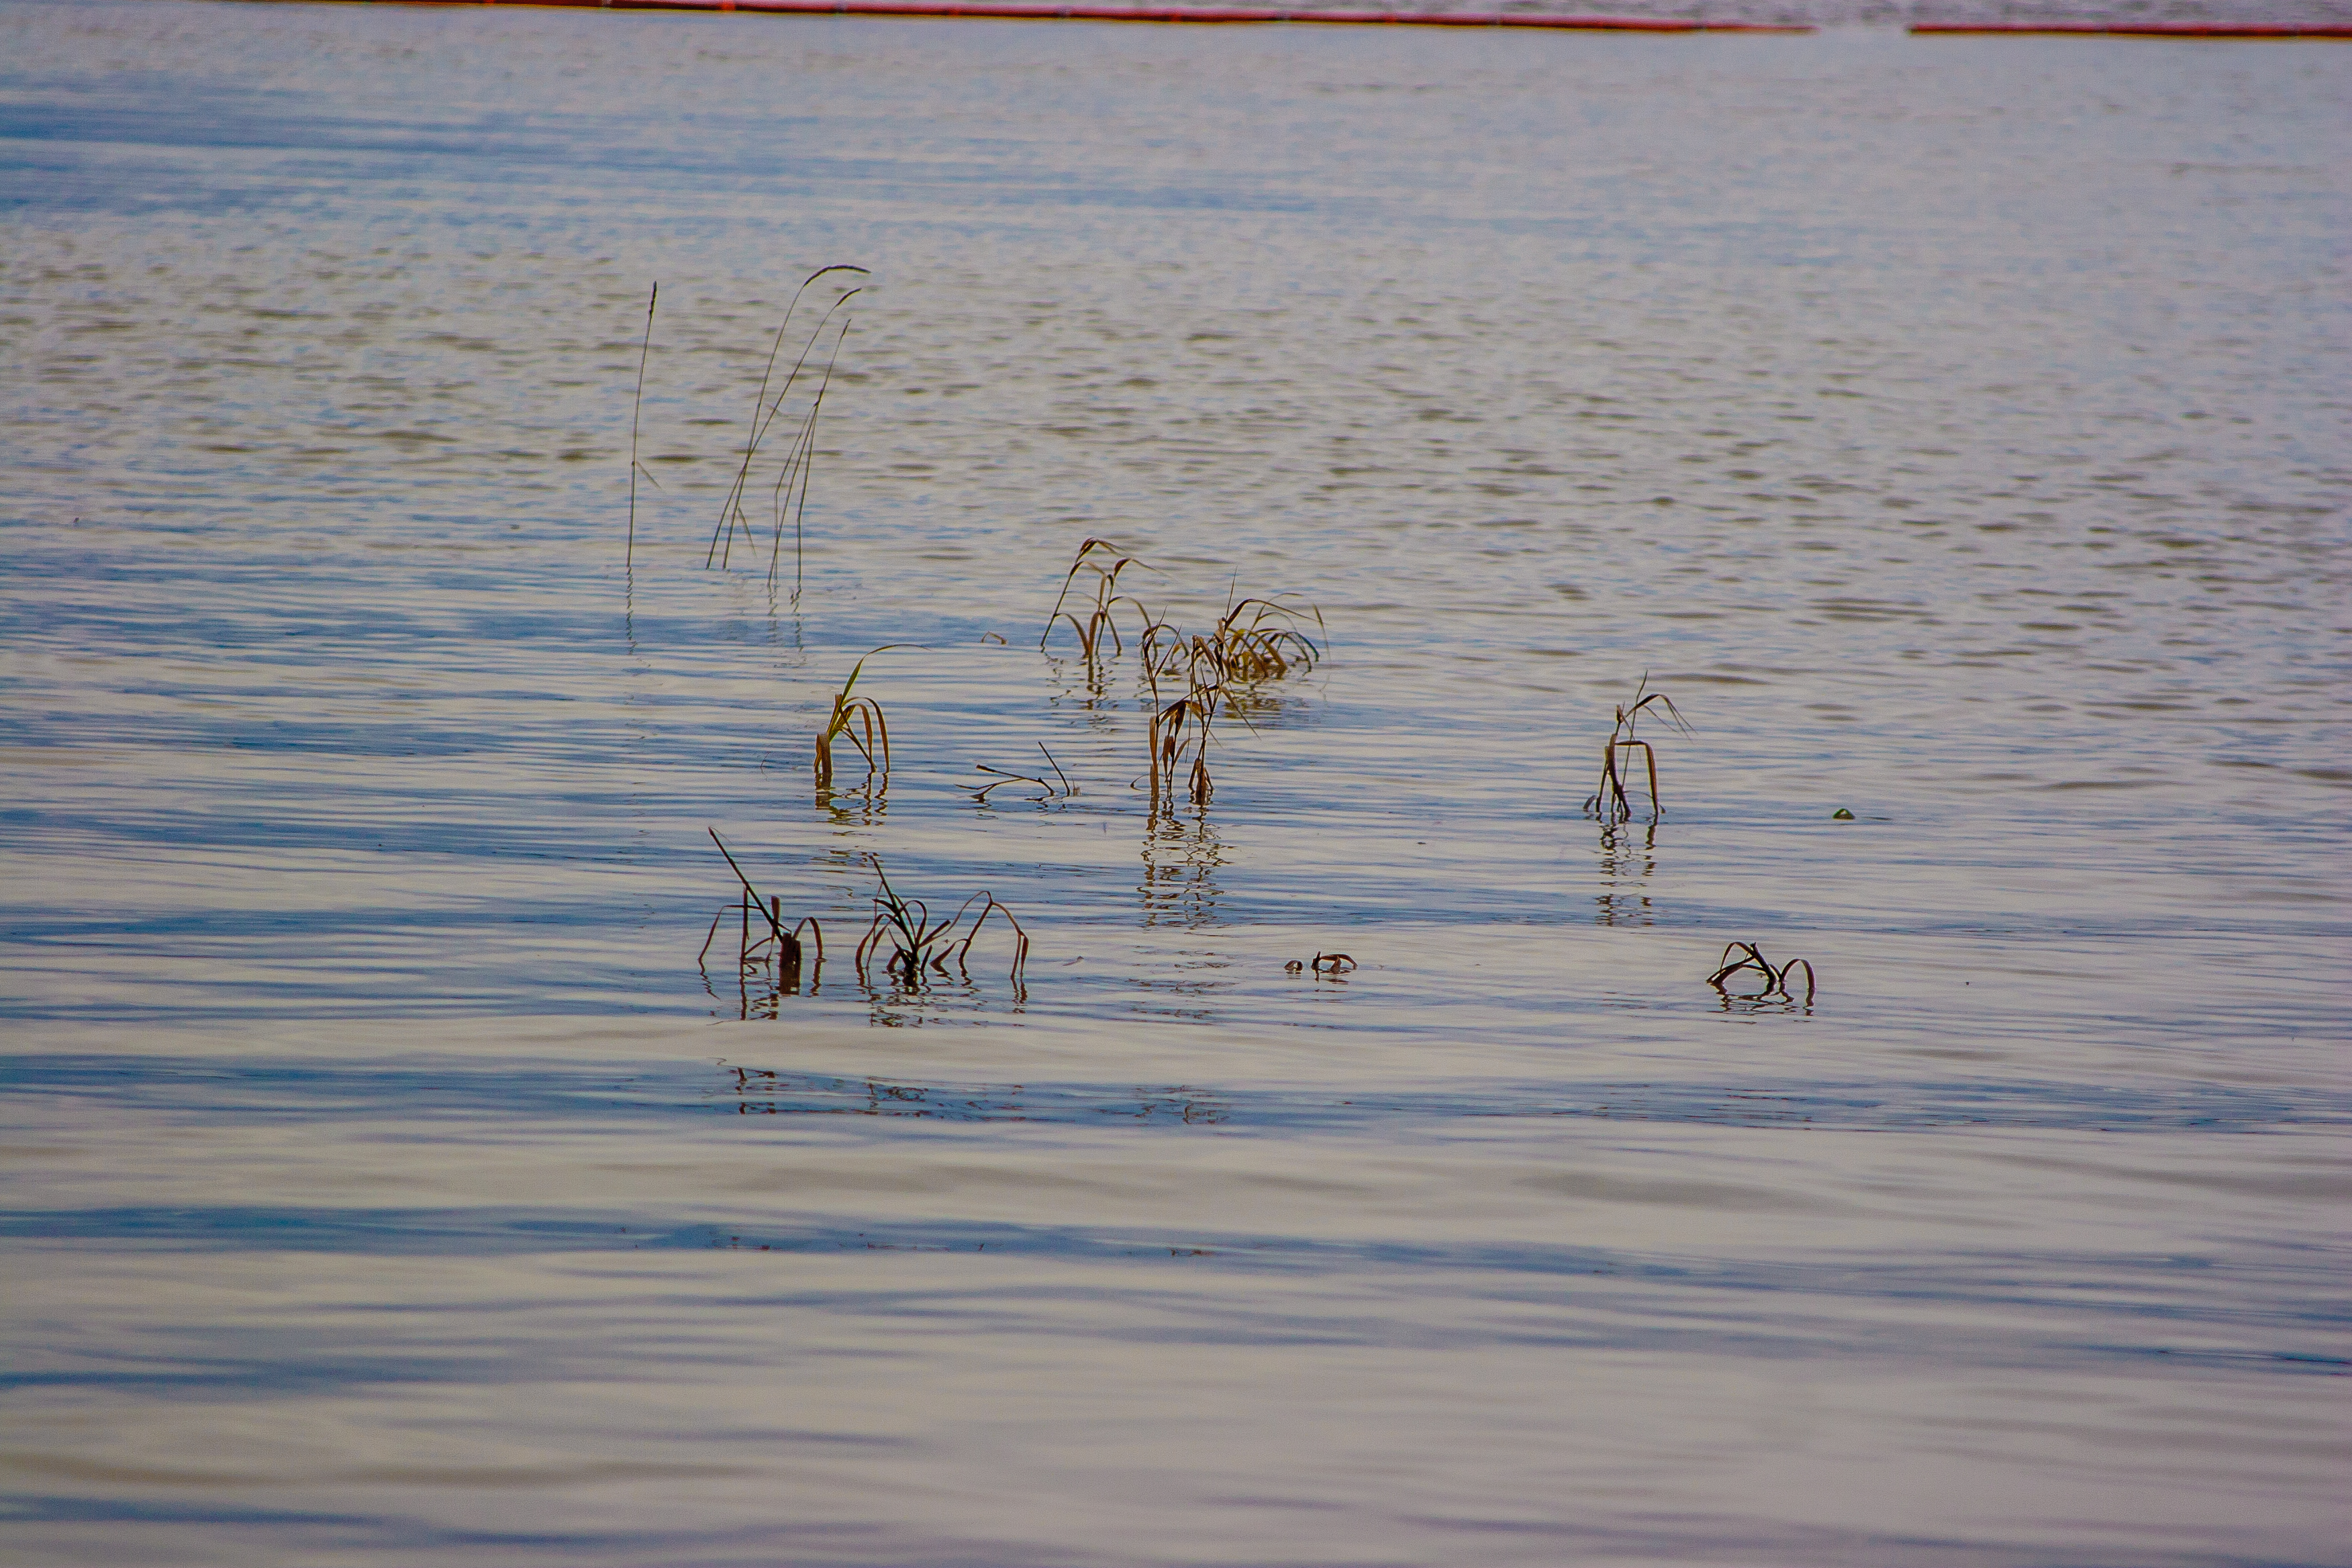
images, water, lake, liquid, wood, natural landscape, twig, calm, water bird, seabird, wildlife, reflection, freezing, Freshwater marsh, wetland, landscape, winter, ocean, horizon, tidal marsh, lacustrine plain, grass, reservoir